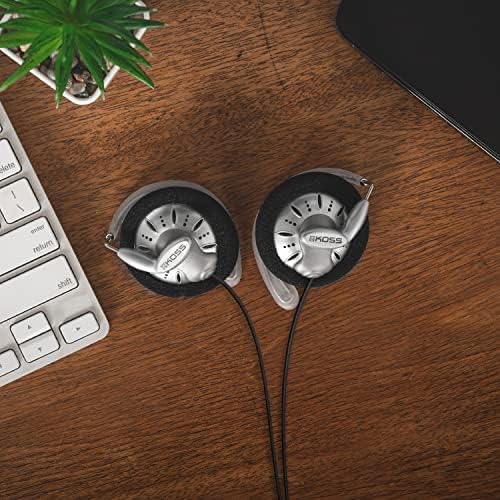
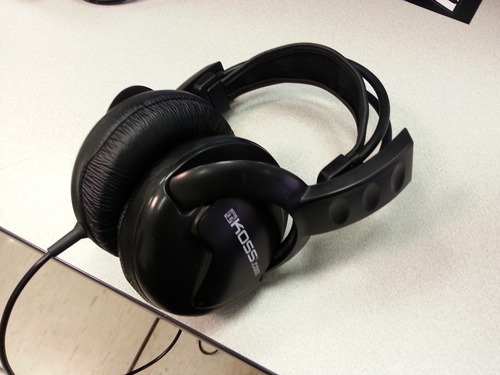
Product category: headphones
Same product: no